Admiral Apartments

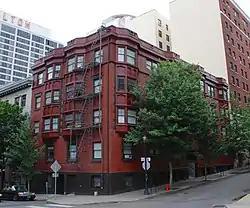
The Wheeldon Apartment Building in 2014

The Admiral Apartments, originally the Wheeldon Apartments and also known as the Admiral Hotel Apartments, is a five-story brick Tudor Revival apartment building in downtown Portland, Oregon, United States, that was built in 1909. It has been on the National Register of Historic Places since 1990.